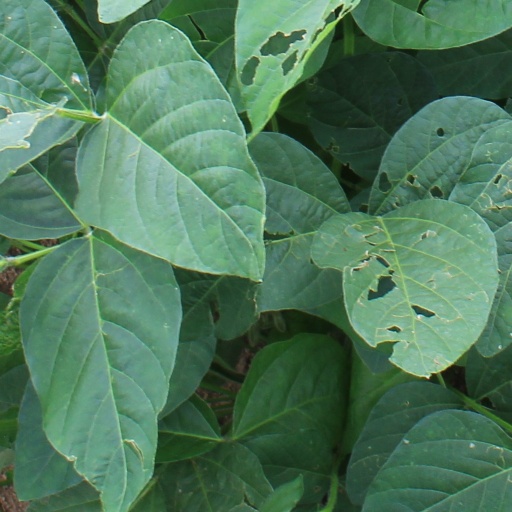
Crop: soybean